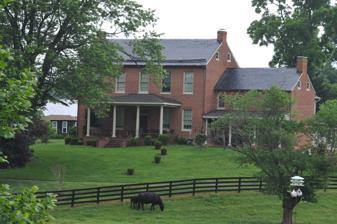
Building: Col. John Streett House
Country: United States of America
Year built: 1805
Historic house in Maryland, United States United States historic place Col. John Streett House U.S. National Register of Historic Places Col. John Streett House in 2007 Show map of Maryland Show map of the United States Location Holy Cross Road, Street, Maryland Coordinates 39°39′27″N 76°26′4″W / 39.65750°N 76.43444°W / 39.65750; -76.43444 Area 3 acres (1.2 ha) Built 1805 ( 1805 ) Architectural style Federal NRHP reference No. 90001022 Added to NRHP July 16, 1990 The Col. John Streett House is a historic home located at Street , Harford County , Maryland , United States . It is a Federal style home composed of three brick sections, two of which are original and one a late 19th-century addition. The original dwelling built about 1805, consists of a 2 + 1 ⁄ 2 -story, five- bay , gable -roofed main section and a 2-story, two-bay attached kitchen. The kitchen wing section has two unequal-sized rooms on the ground floor and a large loft room above, reached by a closed, corner stair. The home is named for Colonel John Streett (1762-1837), a man prominent in local politics and a hero of the War of 1812 who led Harford's 7th Regiment Cavalry at the Battle of North Point. The Col. John Streett House was listed on the National Register of Historic Places in 1990. References